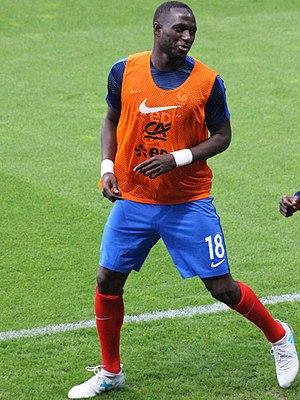
Moussa Sissoko à l'échauffement avant son entrée en jeu contre le Paraguay (match amical, 2 juin 2017) au Roazhon Park
Moussa Sissoko, né le 16 août 1989 au Blanc-Mesnil, en Seine-Saint-Denis, est un footballeur international français qui évolue au poste de milieu de terrain à Tottenham Hotspur.